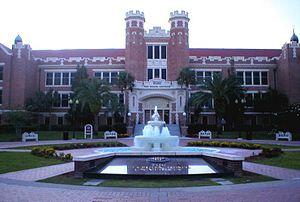
Il existe 23 universités et colleges d’État, 28 universités et colleges indépendants, 26 community colleges, 8 écoles de droit et 4 écoles de médecine en Floride.